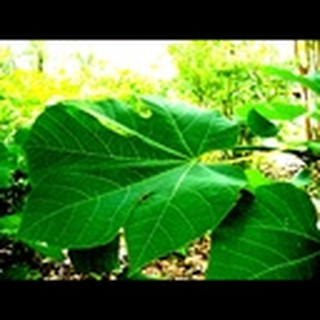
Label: healthy_cotton